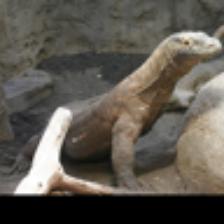
Label: NonHuman